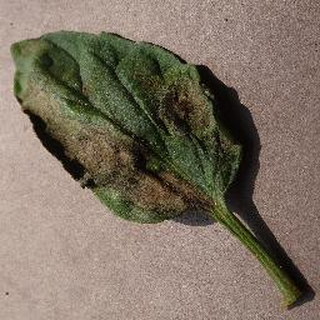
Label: tomato_late_blight